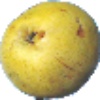
Label: pear_monster